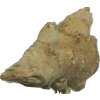
Label: ginger